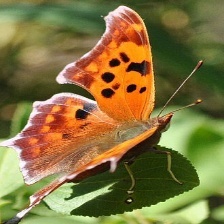
Species: QUESTION MARK
Butterfly family (ImageNet category): admiral